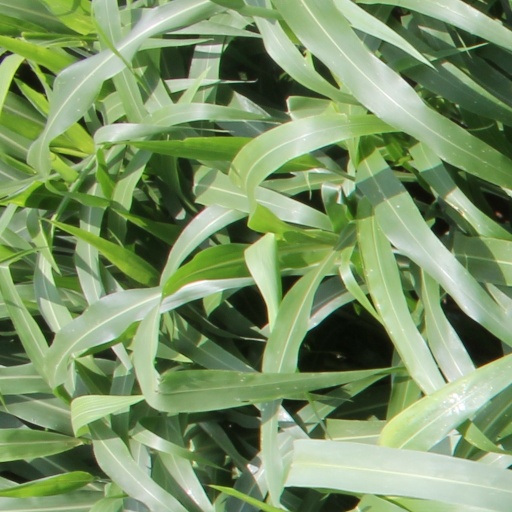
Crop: sorghum